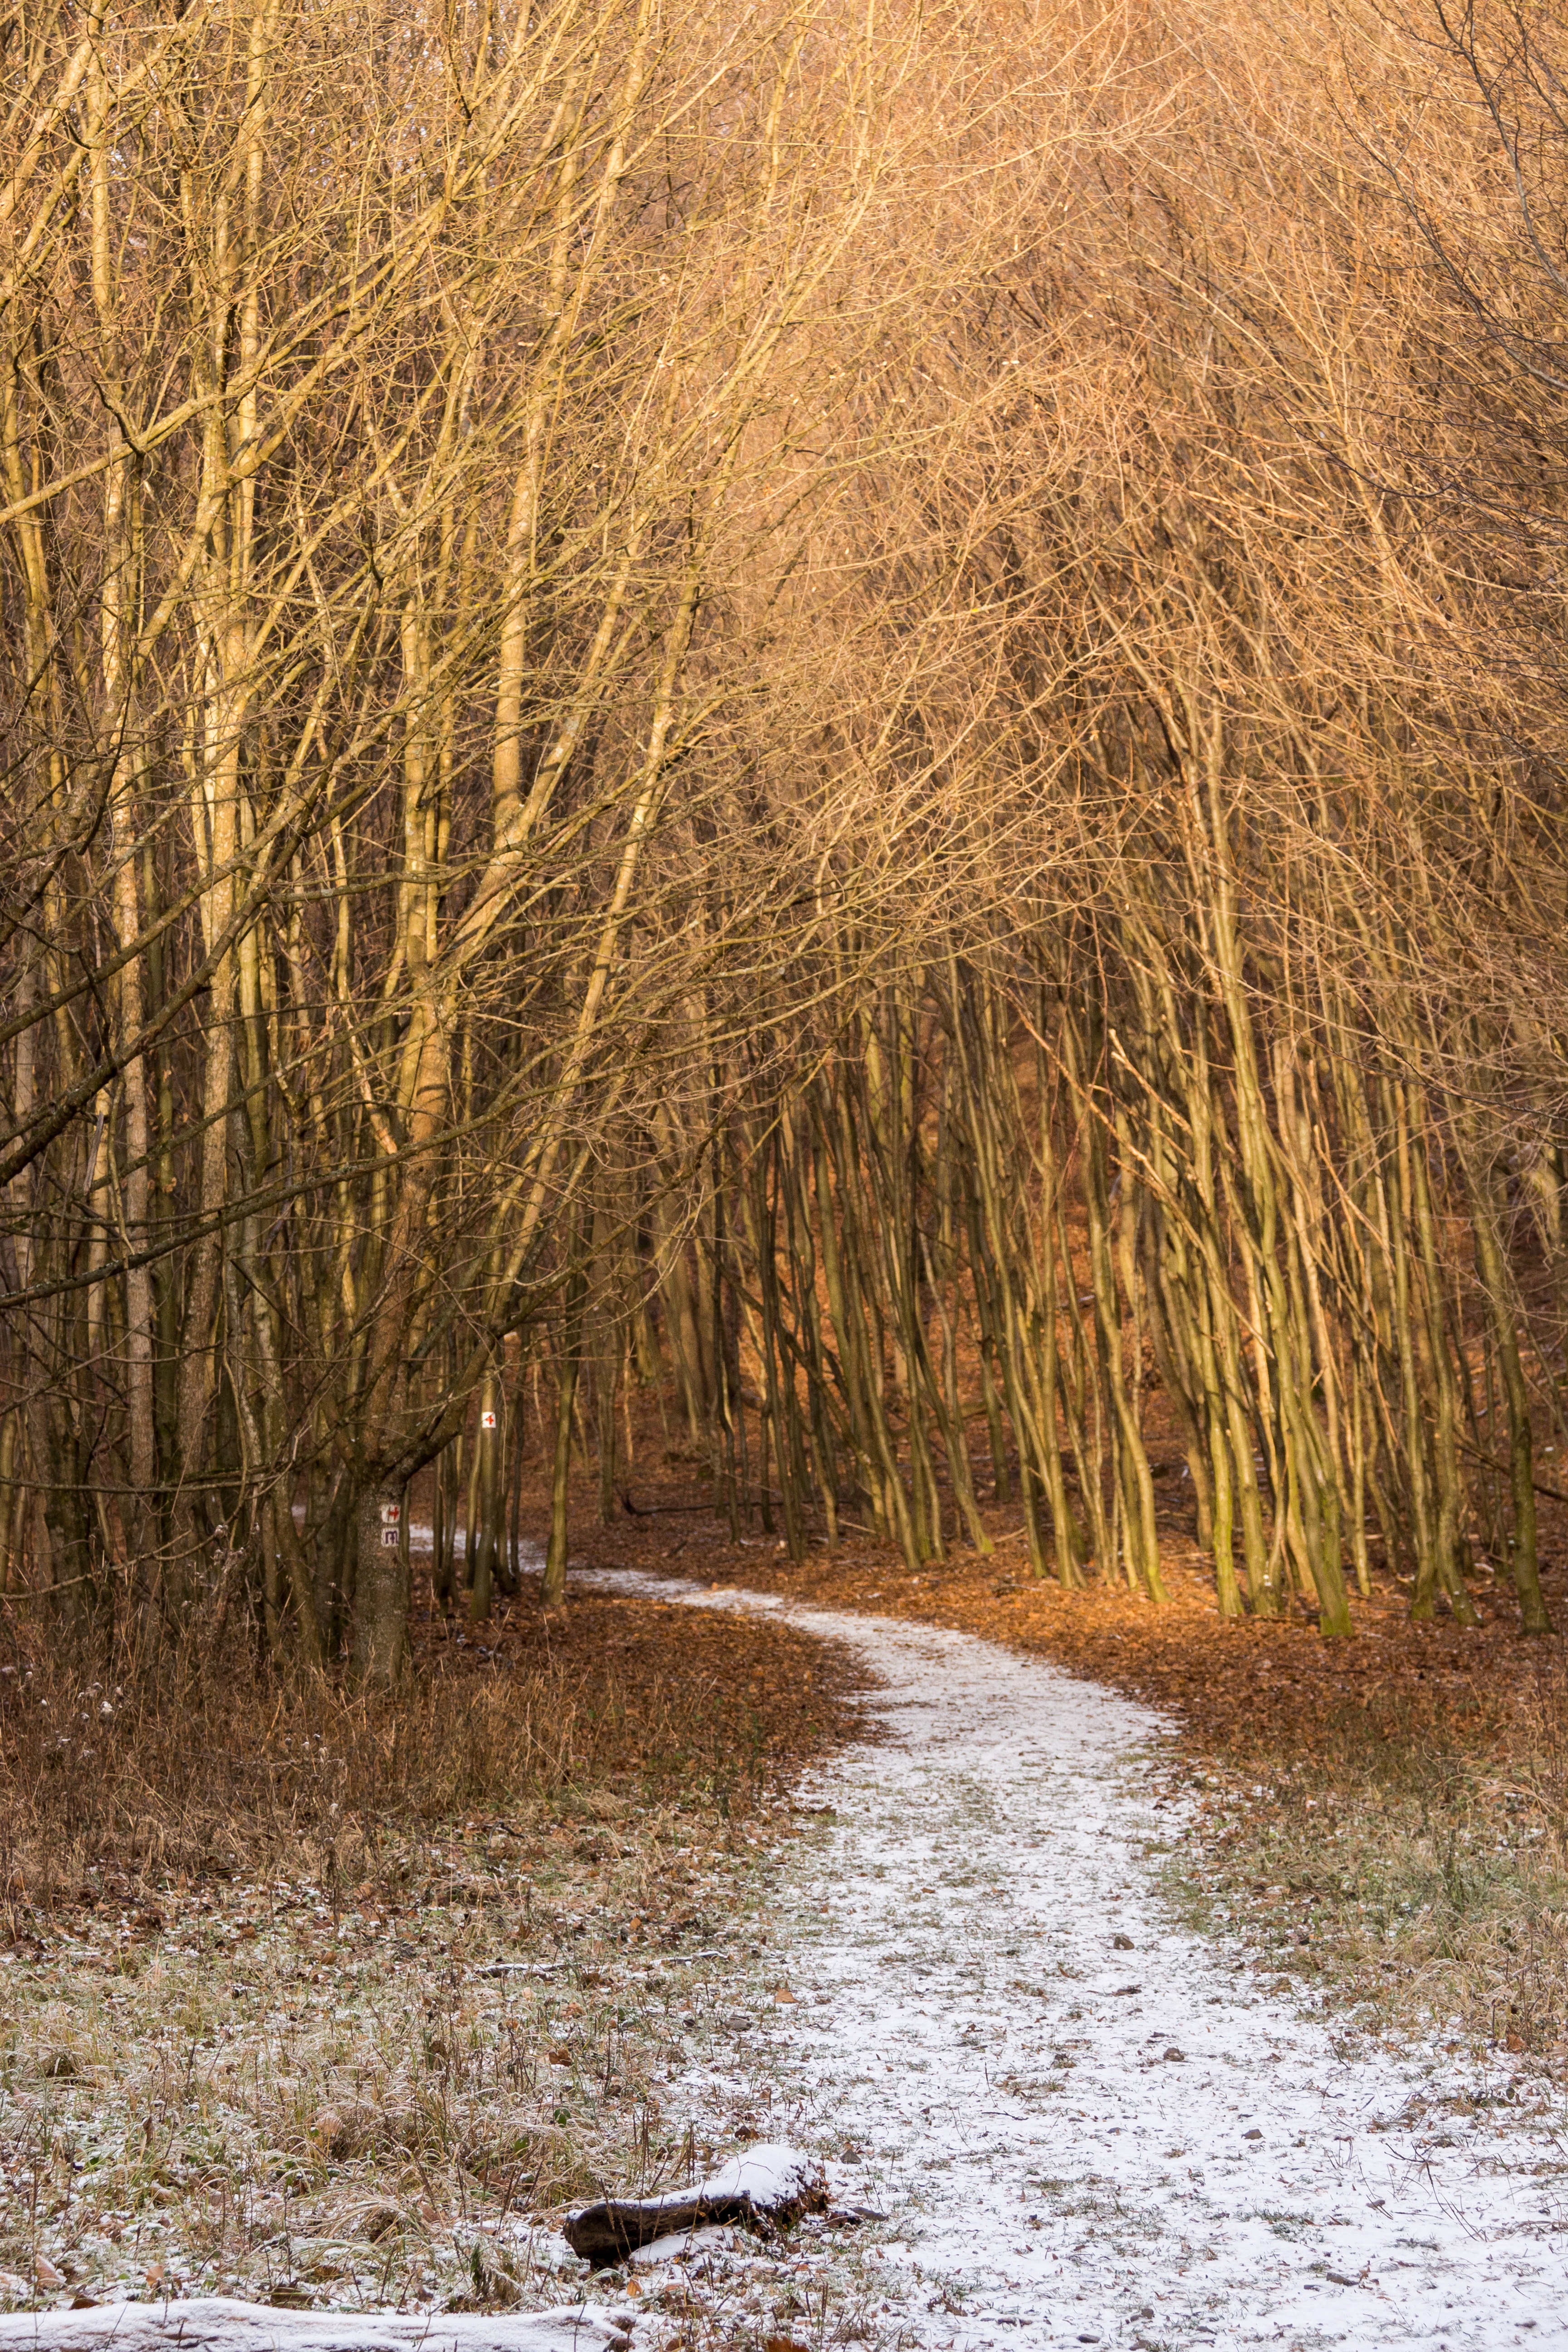
landscape, tree, nature, forest, grass, marsh, swamp, wilderness, snow, winter, plant, road, sunlight, morning, leaf, frost, river, wildlife, stream, reflection, autumn, season, waterway, wetland, woodland, habitat, ecosystem, rural area, natural environment, atmospheric phenomenon, grass family, woody plant, phragmites, snowy road